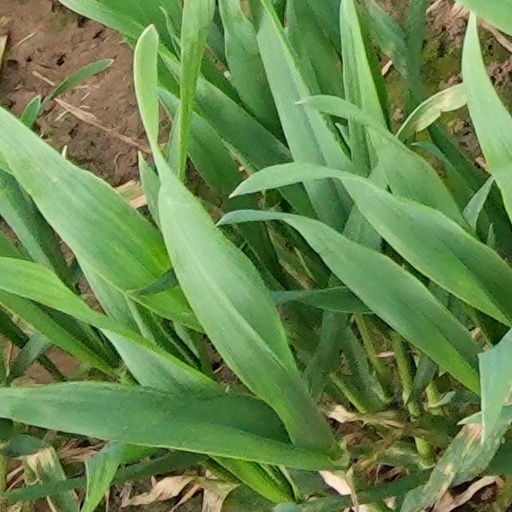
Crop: wheat